9th Canadian Parliament

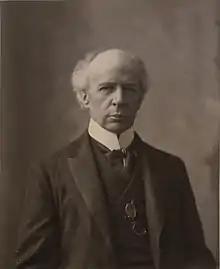
Sir Wilfrid Laurier was Prime Minister during the 9th Canadian Parliament.

Following is a full list of members of the ninth Parliament listed first by province, then by electoral district.